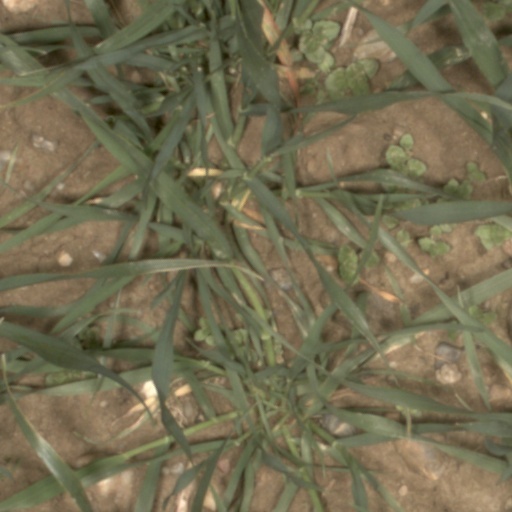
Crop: wheat